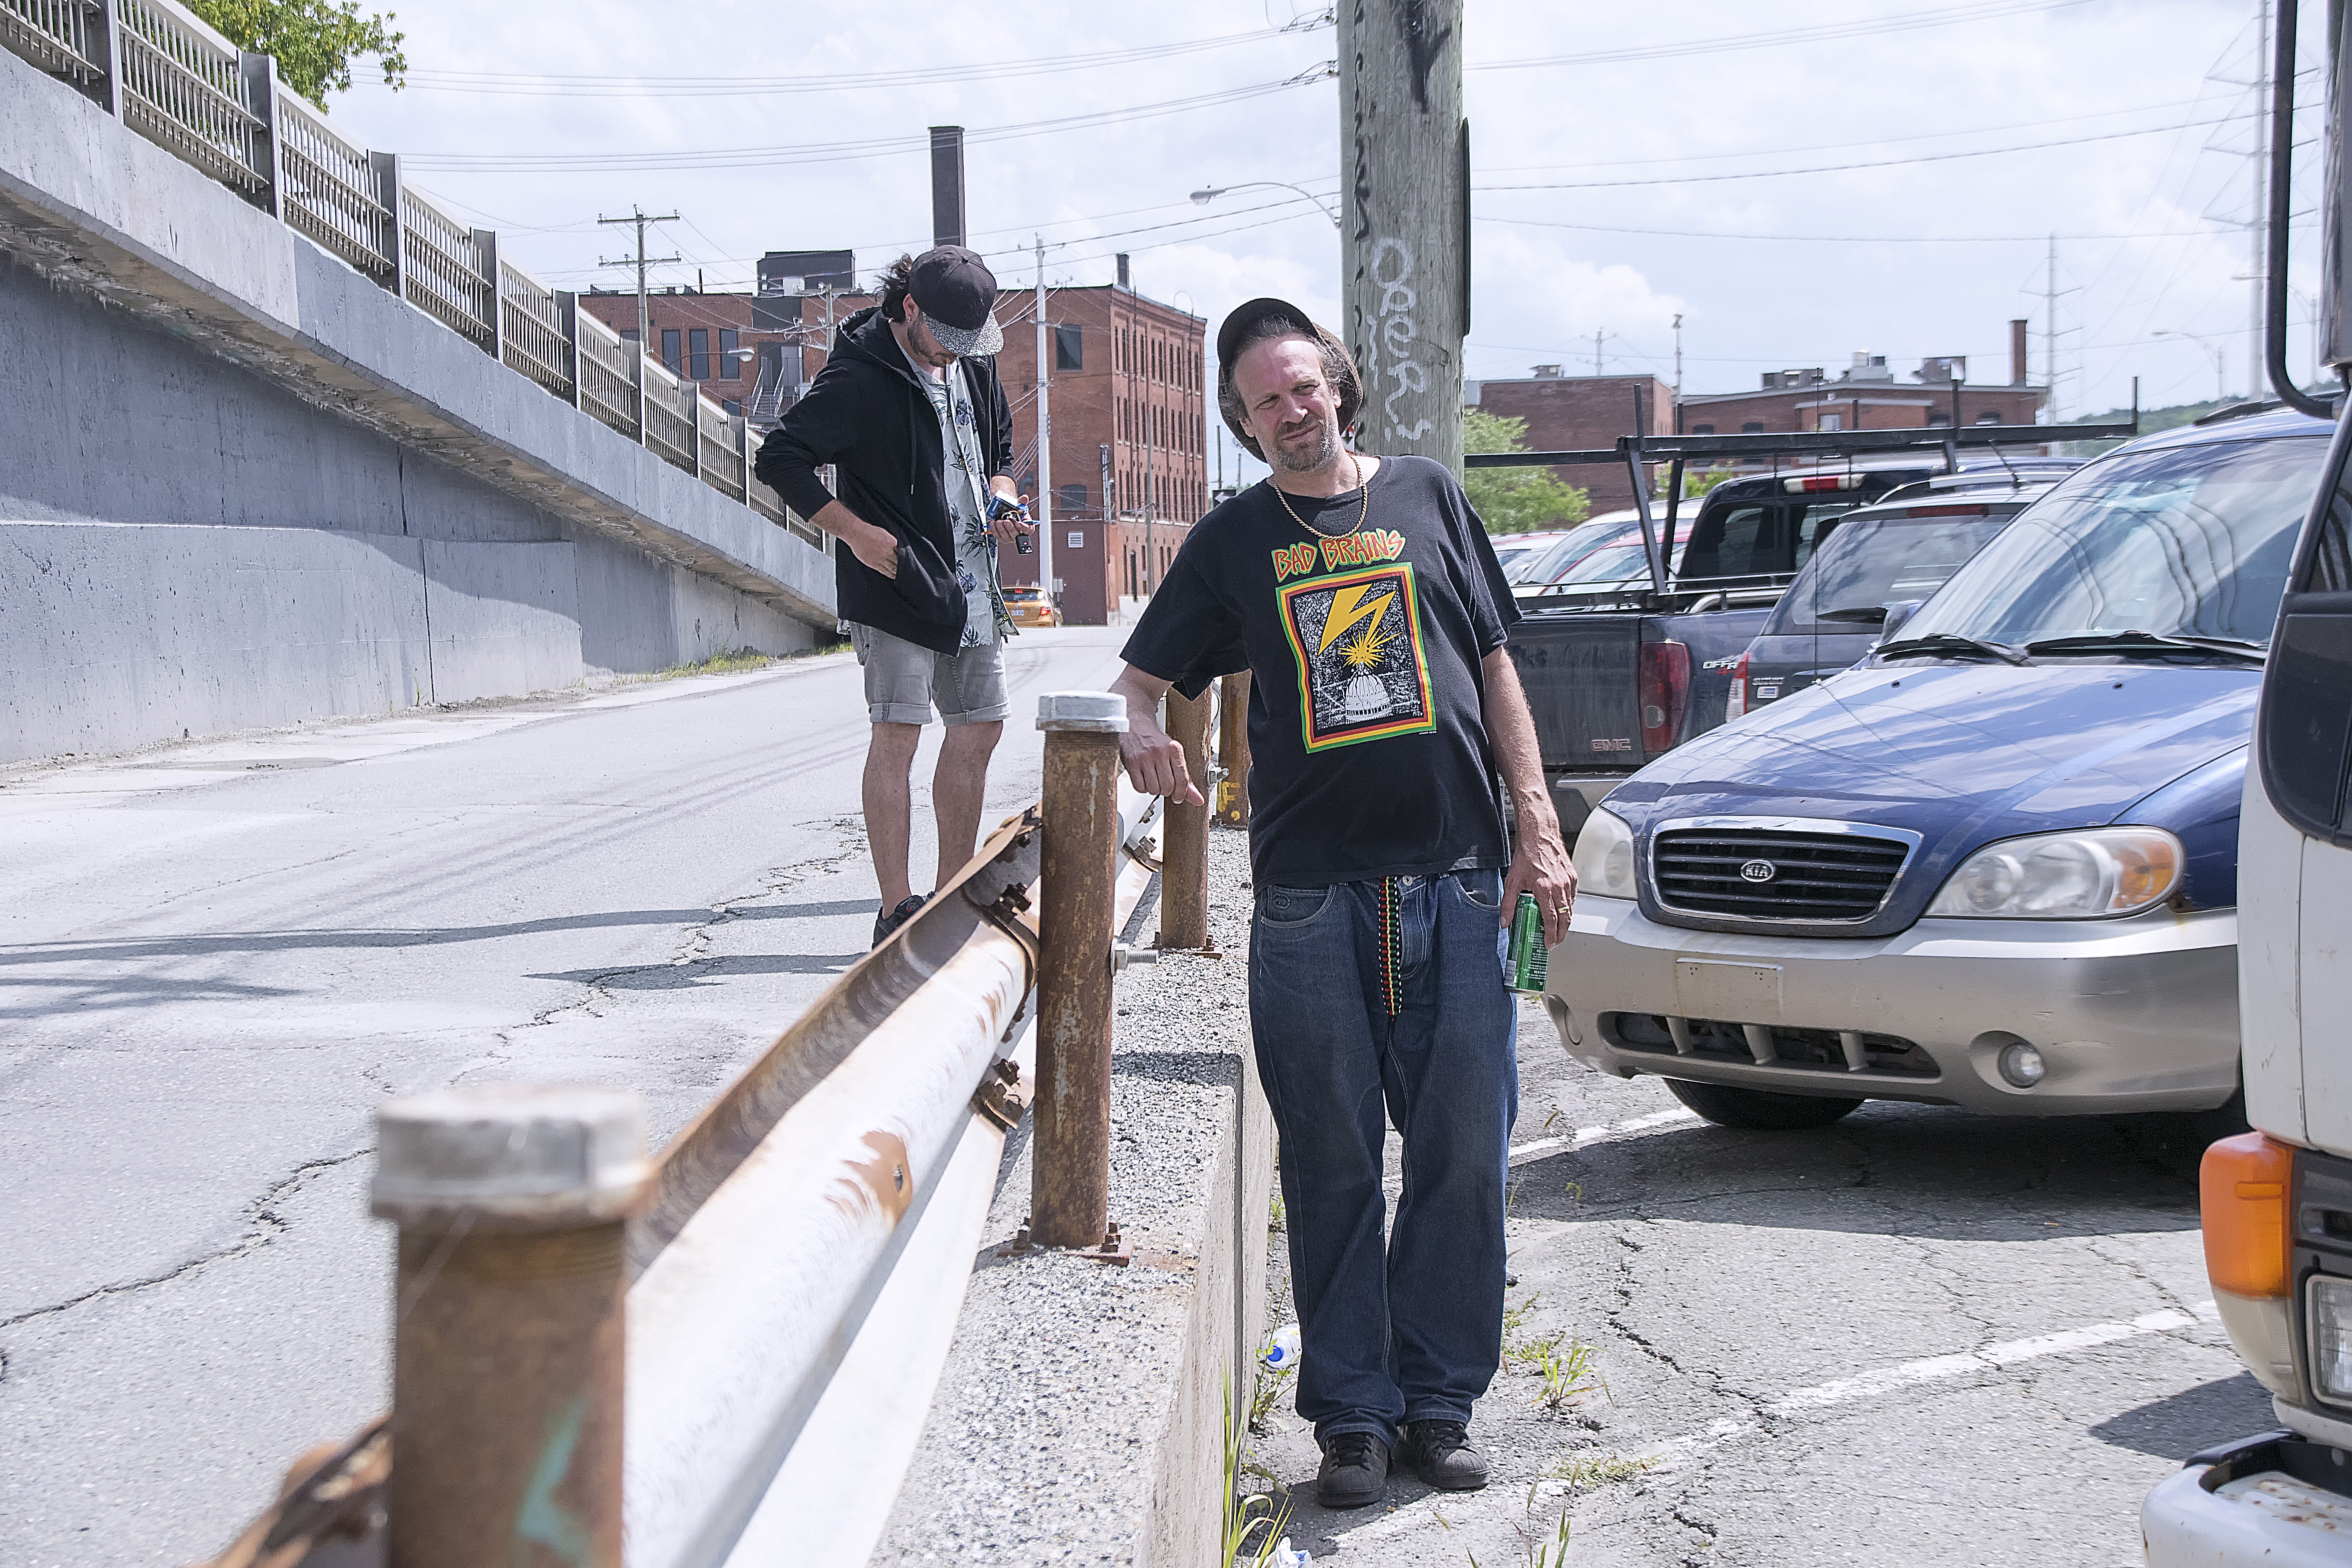
pedestrian, person, urban, transport, vehicle, graffiti, race, art, canada, quebec, sherbrooke, urbain, amalgam, human action